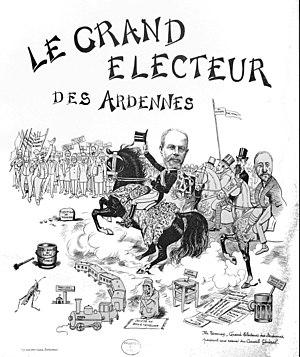
tiré du journal ""la vie ardennaise illustrée""."
Louis Tirman, né à Mézières le 29 juillet 1837, et décédé le 2 août 1899 à la Ferté Loupière, dans l'Yonne, fut le gouverneur général de l'Algérie qui resta le plus longtemps à son poste.